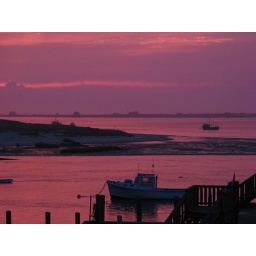
Fishermen's shacks on Chatham sand bar in distance.